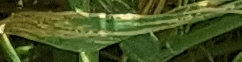
Label: Wheat___Yellow_Rust